Air transports of heads of state and government

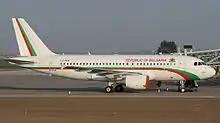
Bulgarian Air Force 28th Air Detachment Airbus A319

The 250th Presidential Airlift Wing of the Philippine Air Force is used to transport the President of the Philippines and the First Family. On occasion, the wing has also been tasked to provide transportation for other members of government, visiting heads of state, and other state guests.